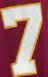
Number: 7